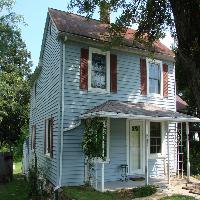
Weather: sun or clear